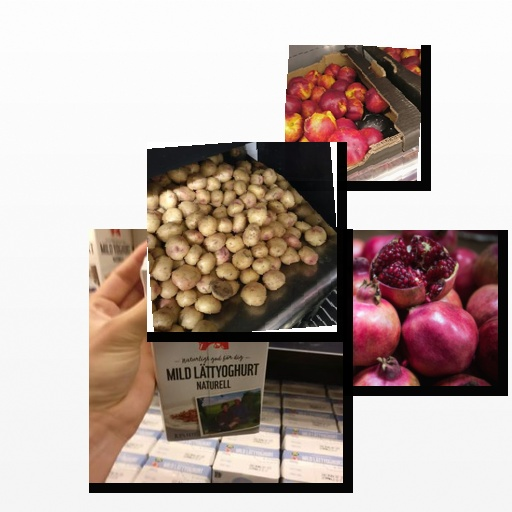
Food items: potato, nectarine, pomegranate, natural_low_fat_yogurt